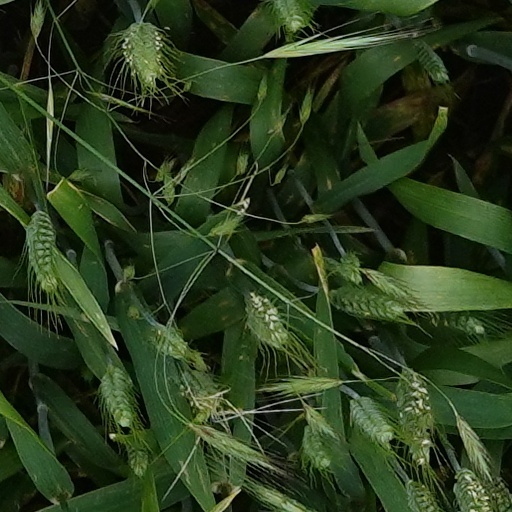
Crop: wheat